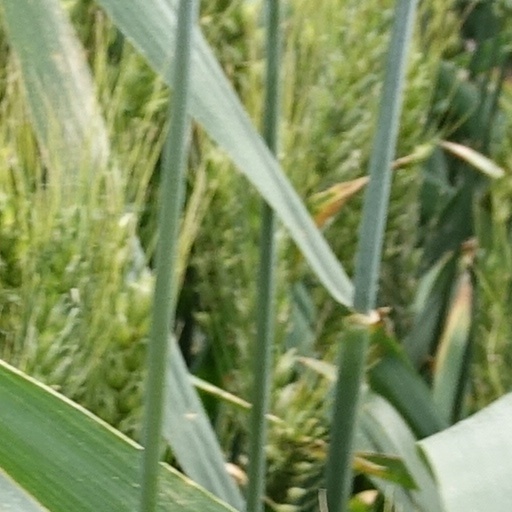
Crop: wheat